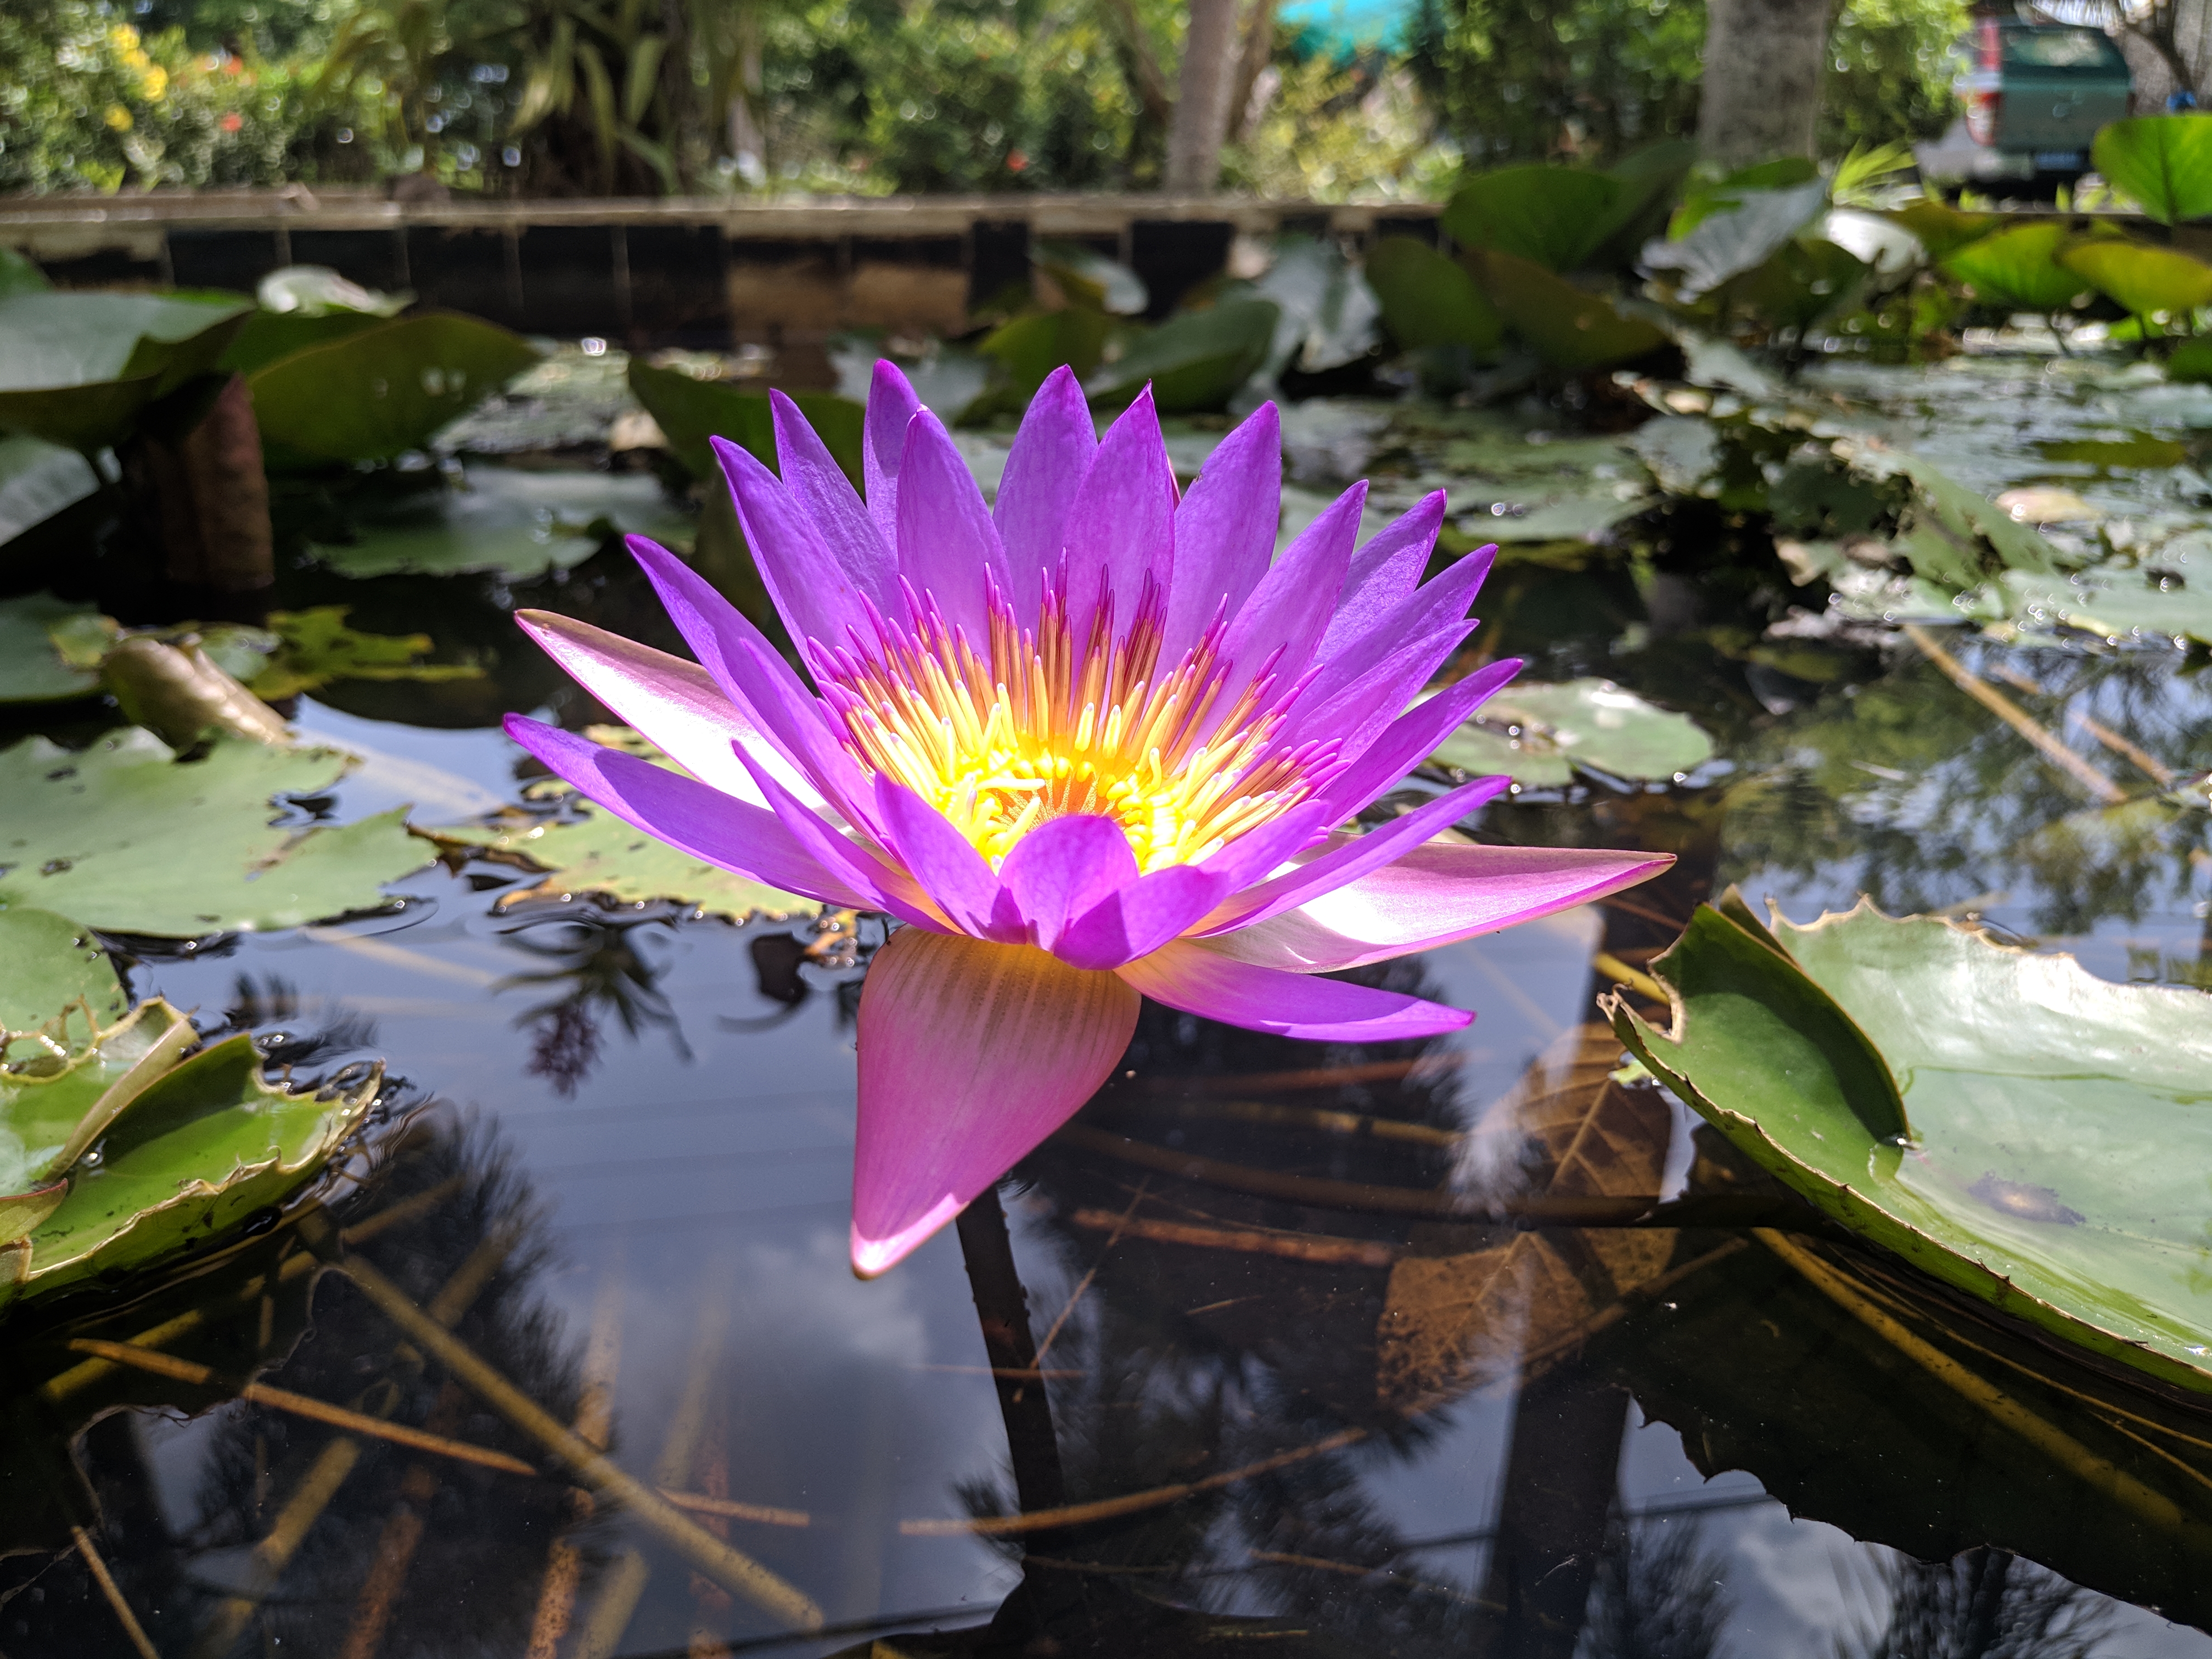
flower, aquatic plant, fragrant white water lily, petal, plant, water lily, purple, lotus family, flowering plant, botany, lotus, leaf, terrestrial plant, pond, sacred lotus, groundcover, reflection, wildflower, annual plant, plant stem, lily family